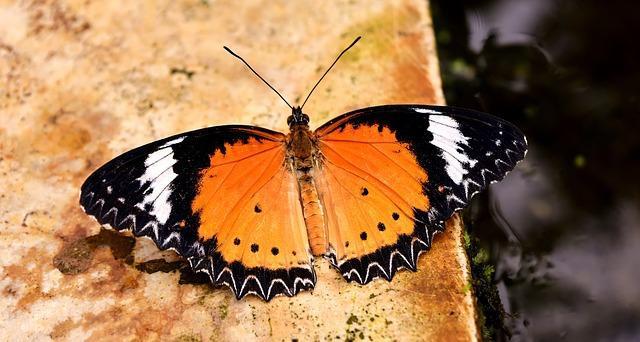
butterfly